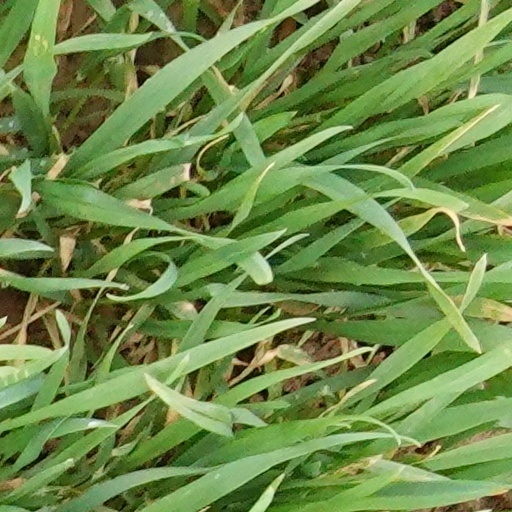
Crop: wheat